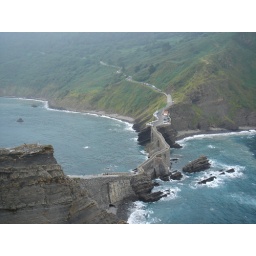
The road to some church in spain.